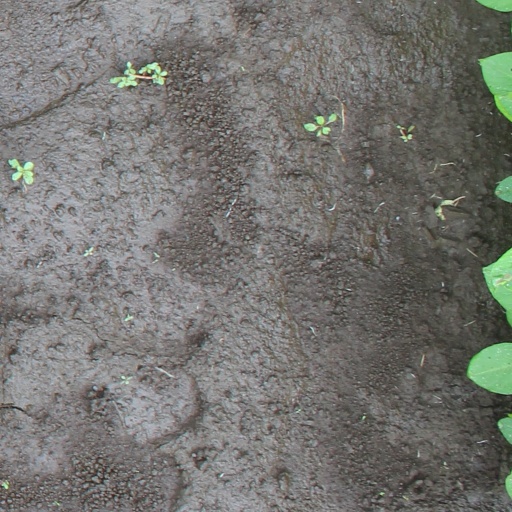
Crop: soybean